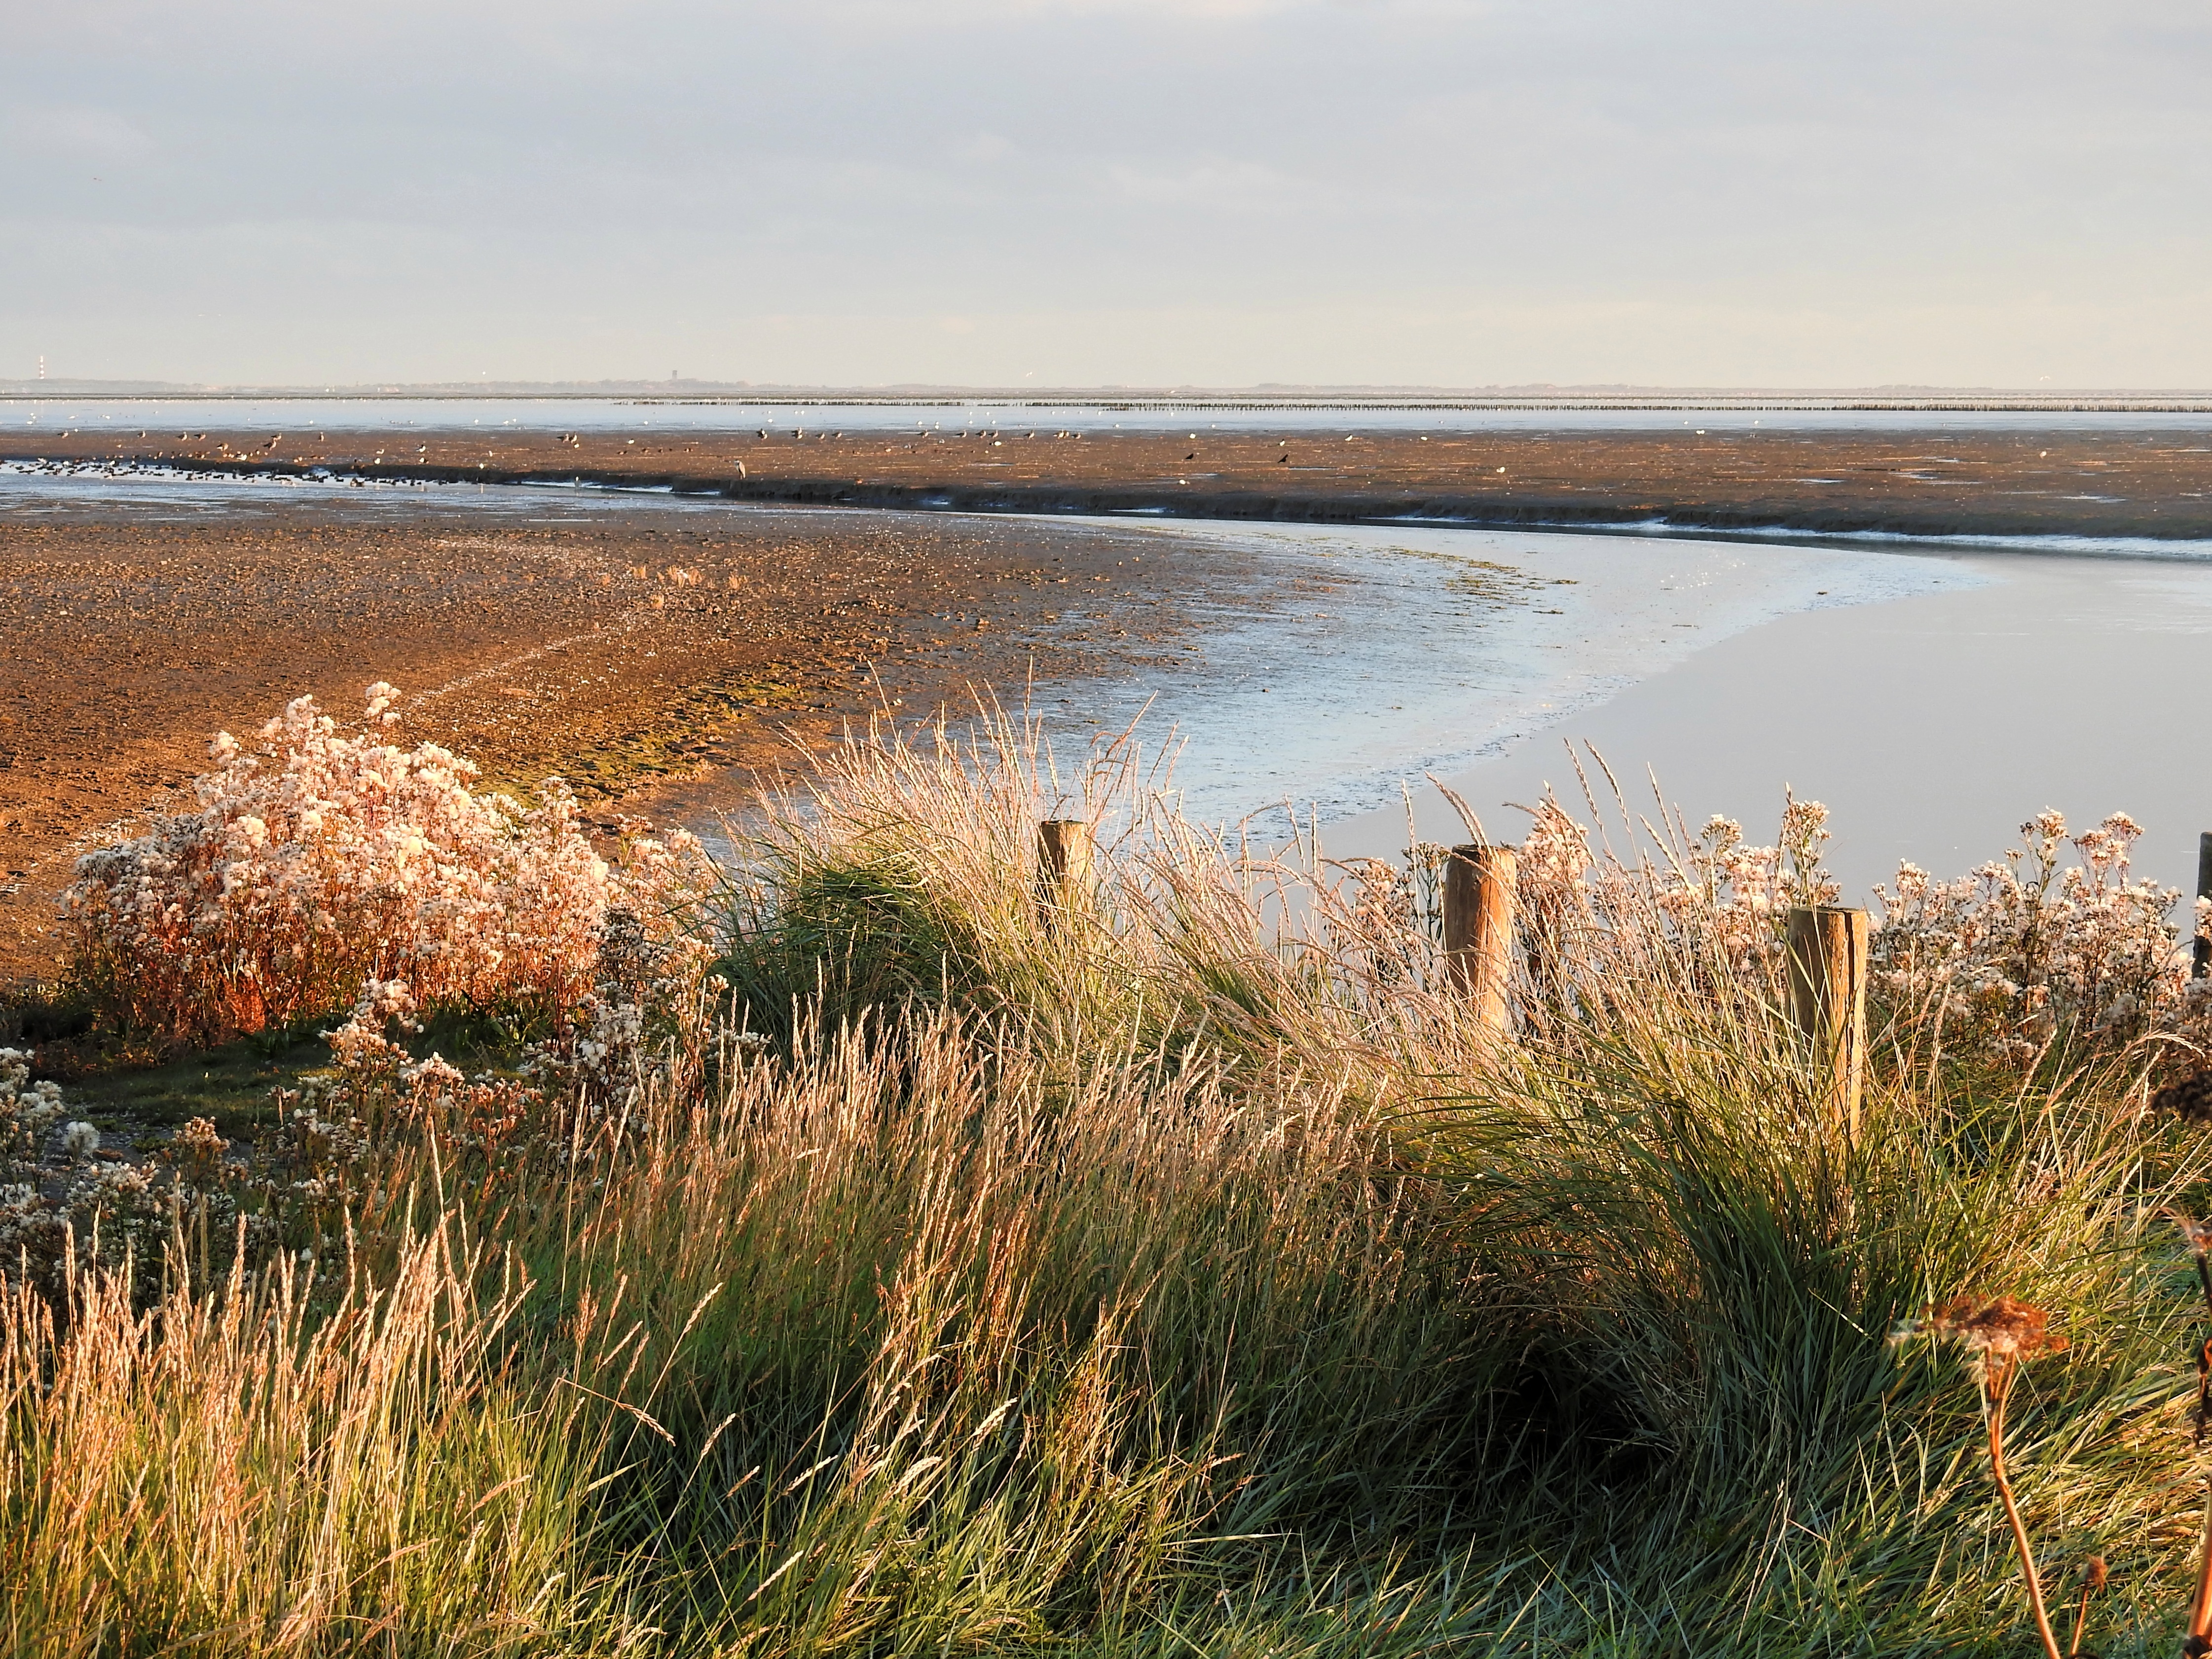
landscape, sea, coast, water, nature, grass, sand, rock, ocean, horizon, marsh, wilderness, sunrise, sunset, prairie, morning, shore, lake, river, reflection, bay, reservoir, body of water, holland, netherlands, wetland, bog, habitat, loch, north sea, ecosystem, more, friesland, salt marsh, watts, cotton more, mudflat, natural environment, geographical feature, grass family